Allenhurst, New Jersey

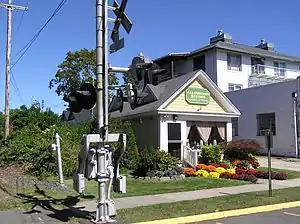
The historic Allenhurst Railroad Station

Allenhurst is a borough located on the Jersey Shore, in Monmouth County, in the U.S. state of New Jersey. The settlement was named after resident Abner Allen and was incorporated as a borough by an act of the New Jersey Legislature on April 26, 1897, from portions of Ocean Township. As of the 2020 United States census, the borough's population was 472, a decrease of 24 (−4.8%) from the 2010 census count of 496, which in turn reflected a decline of 222 (−30.9%) from the 718 counted in the 2000 census.